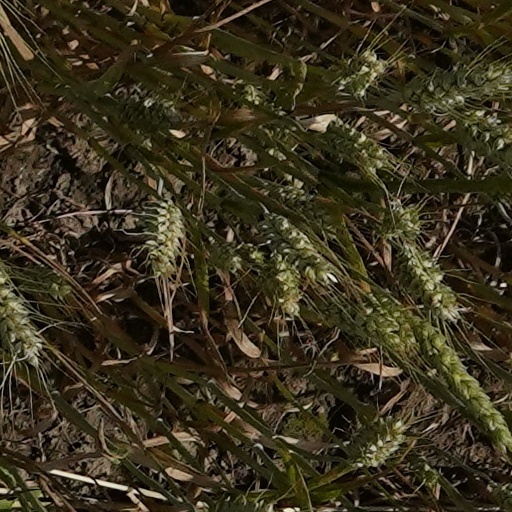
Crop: wheat